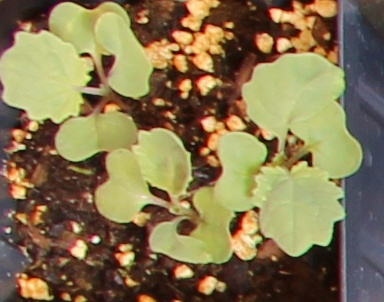
Label: Canola